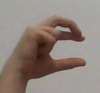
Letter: thal